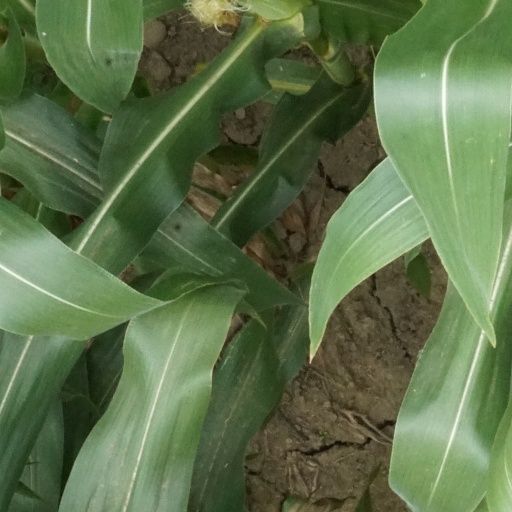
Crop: maize; corn